Edith Hacon

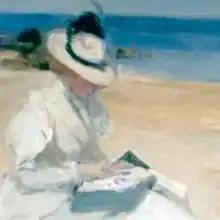
"Mrs Amaryllis Robichaud" – detail of an 1896 painting by Charles Conder

Edith Hacon (1875 – 25 August 1952), also known as Rhyllis Llewellyn Hacon, later Mrs "Amaryllis" Robichaud, was an international socialite, an artists' model and a leading Scottish suffragist. She was vice-president of the Dornoch branch of the National Union of Women's Suffrage Societies and president of the Women's Liberal Association. During the First World War she volunteered with the Scottish Women's Hospitals in France for three years and was awarded a silver Medaille des Epidemics, the British War Medal and Victory Medal. She would later take a key role in the development of Girl Guiding as an early leader in Dornoch in the 1930s.